Jalalabad

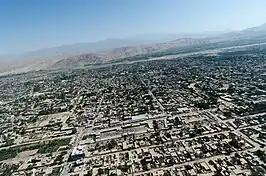
Aerial view of Jalalabad in 2012

It remained part of the Mughal Empire until around 1738 when Nader Shah and his Afsharid forces defeated the Mughals. Nader Shah's forces were accompanied by the young Ahmad Shah Durrani and his 4,000-strong Afghan army from southern Afghanistan. In 1747, he founded the Durrani Empire (Afghan Empire) after re-conquering the area. The Afghan army has long used the city while going back and forth during their military campaigns into the Indian-subcontinent.